Describe the emotion expressed in this image:  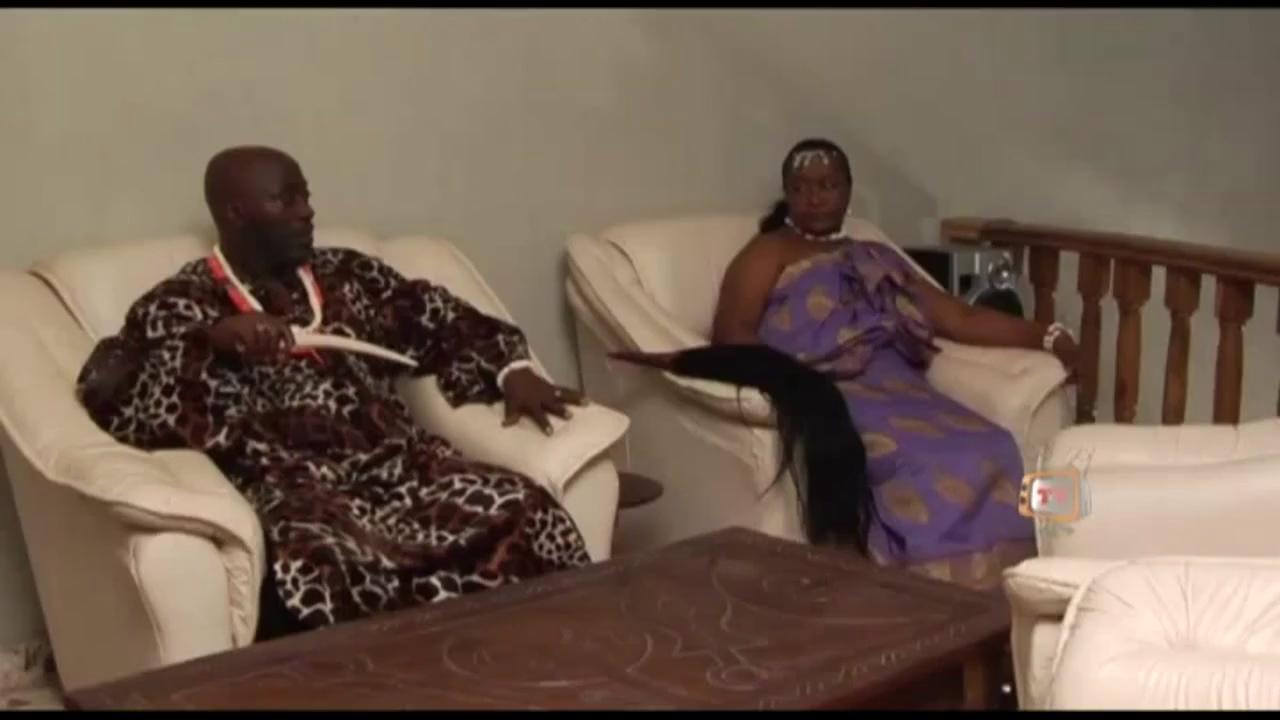
This person displays Suffering, valence and arousal with moderate intensity.